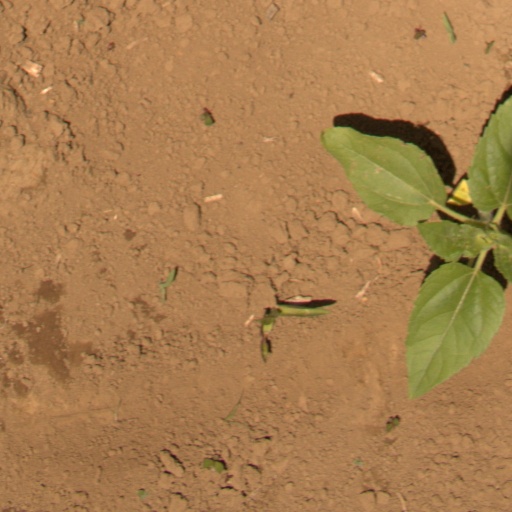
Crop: Jerusalem artichoke